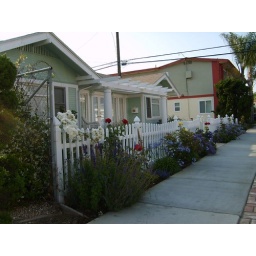
cute houses in Long Beach